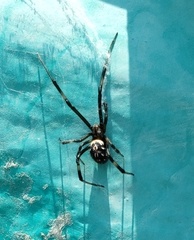
Species: Lactrodectus_hesperus